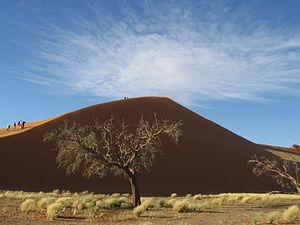
Le Désert de Namib à Sossusvlei. Català: Desert del Namib, a Sossusvlei. Italiano: Deserto del Namib, a Sossusvlei.
Le désert du Namib ou erg du Namib est un désert côtier chaud, situé dans le sud-ouest de la Namibie. Il est considéré comme le plus vieux désert du monde, car soumis à des conditions arides ou semi-arides depuis au moins 55 millions d'années.
La phytorégion Karoo-Namib regroupe une diversité de végétation unique. Cette flore exceptionnelle est rendue possible par sa situation géographique, climatique et topographique.